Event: Nepal Earthquake
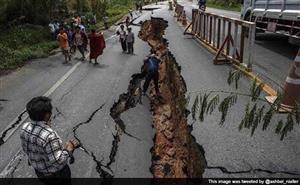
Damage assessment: damage